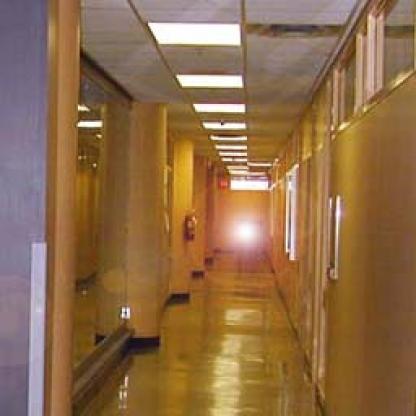
Scene: Indoor